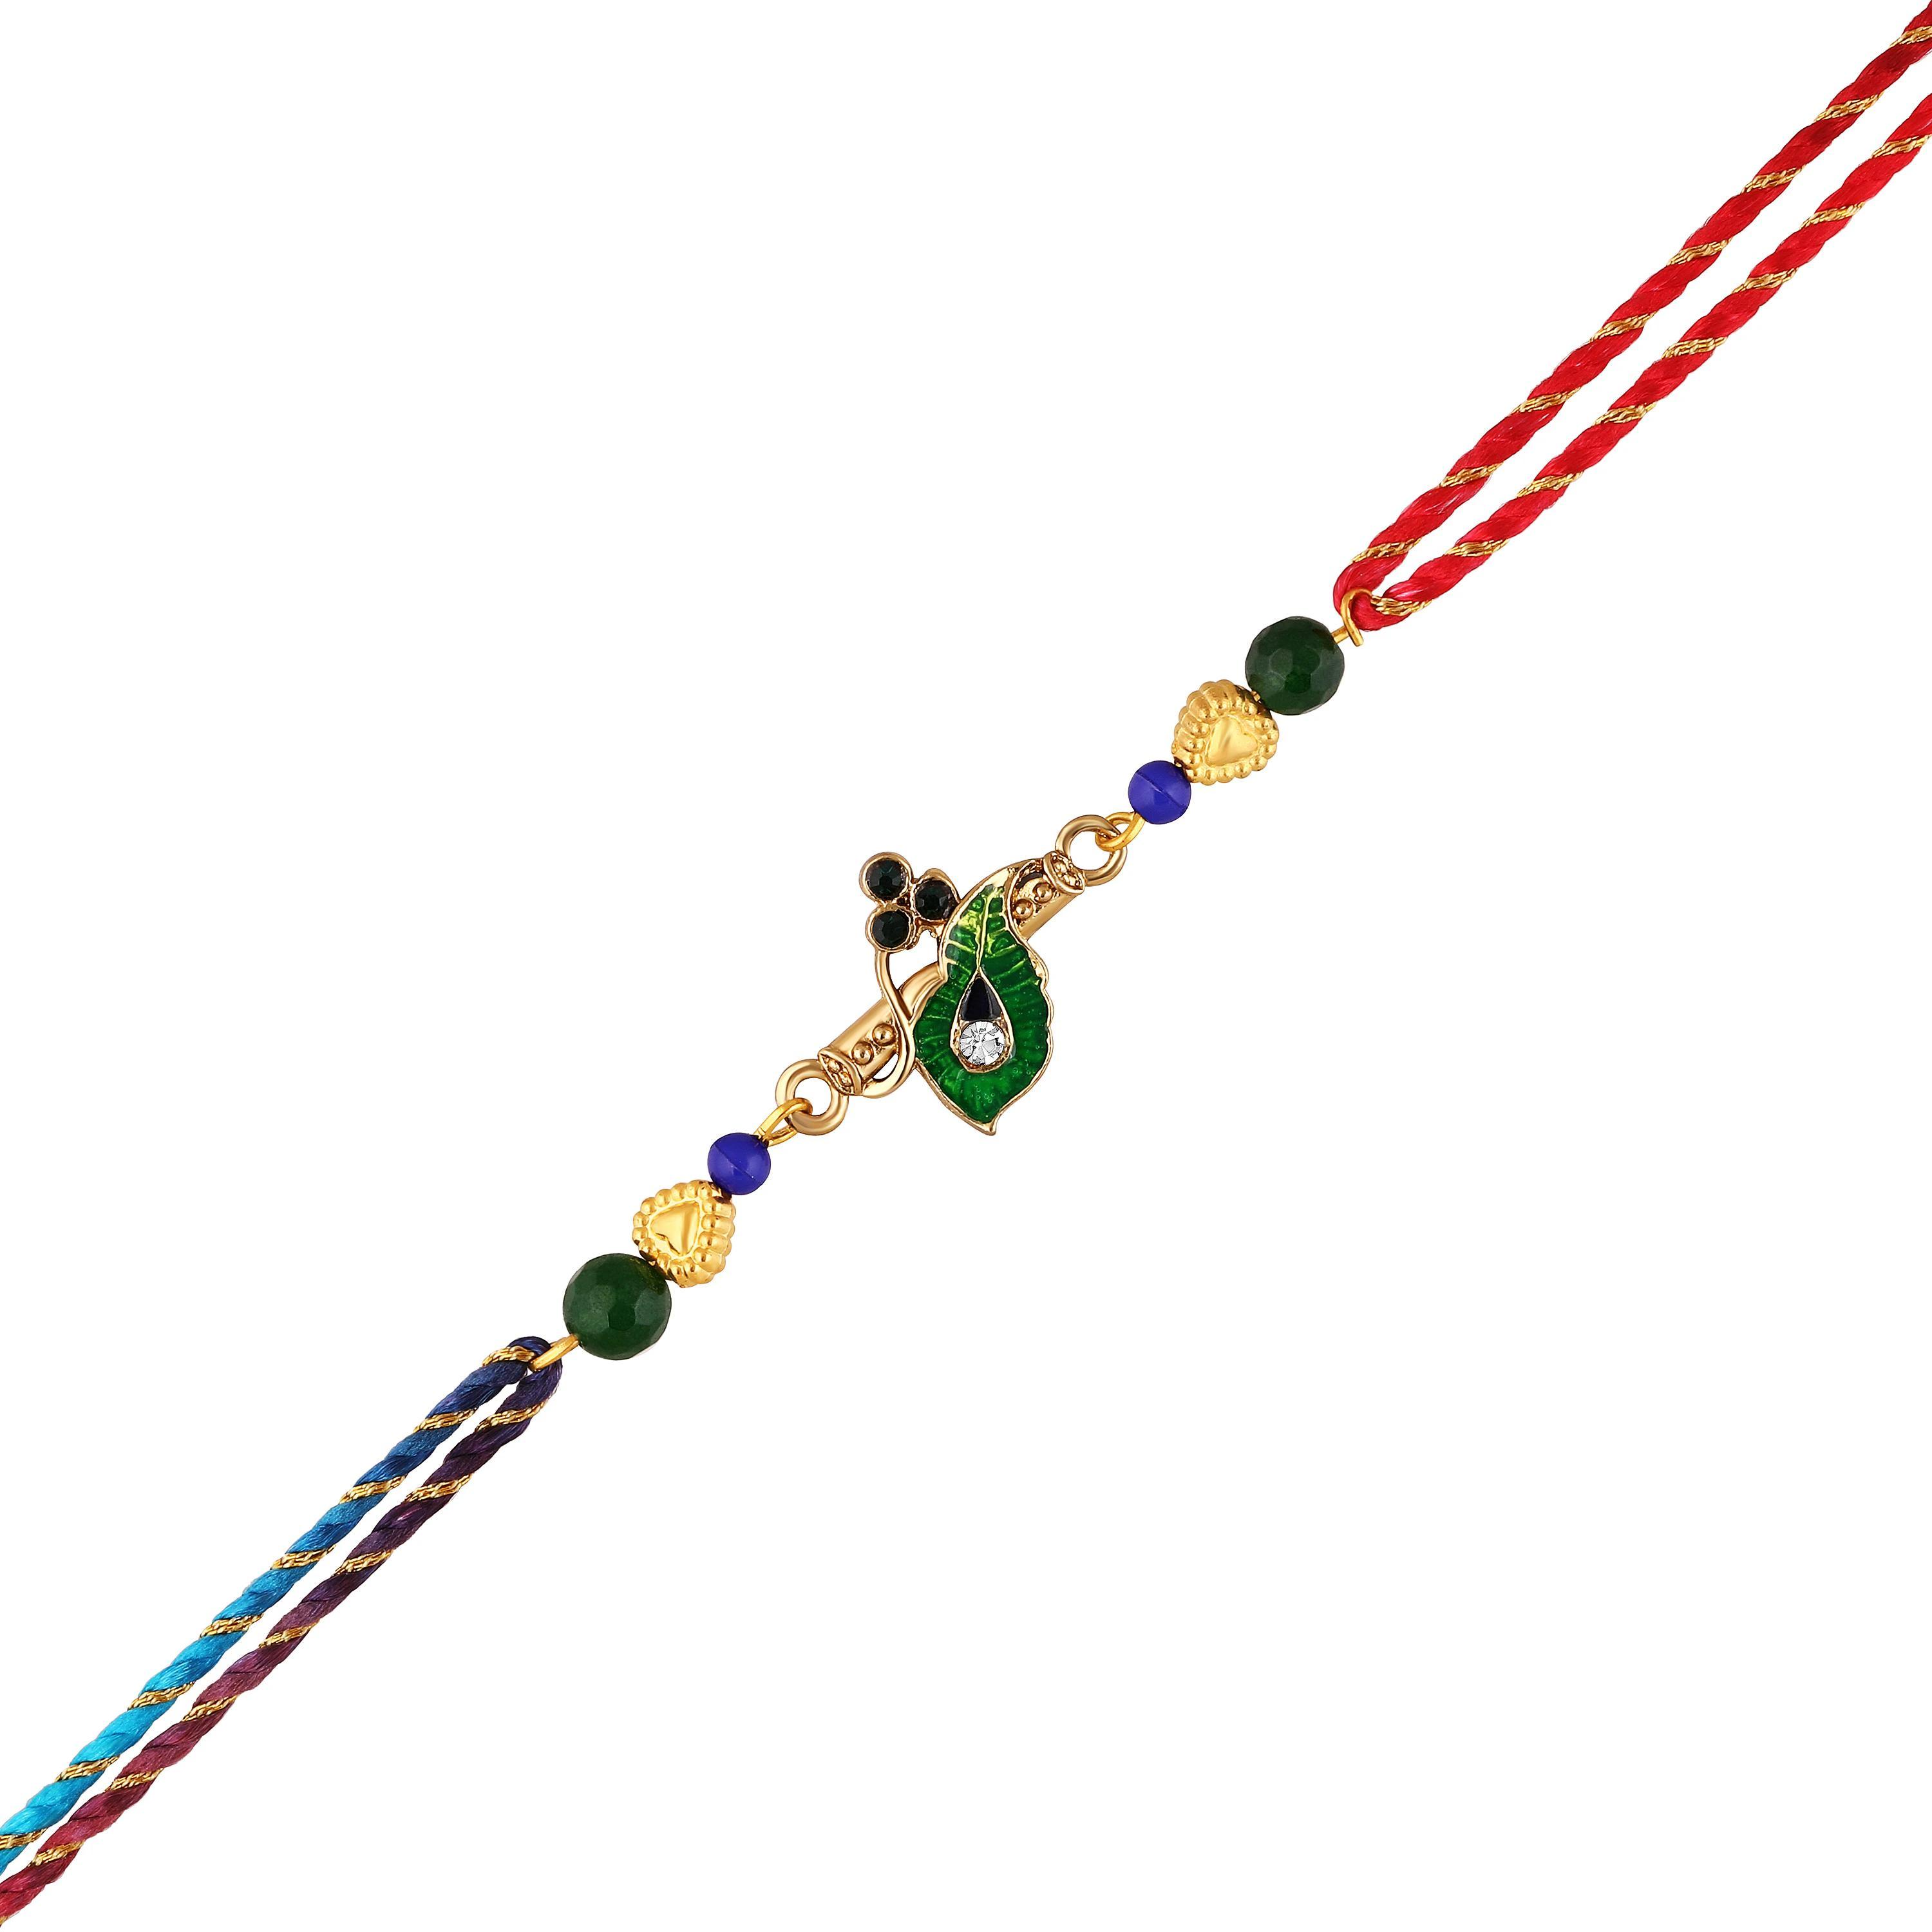
 Mahi Krishna Flute, Meena Work Peacock Feather-Shaped Rakshabandhan Rakhi with Crystals for Brother, Bhai, Bro (RA1100749G)
Type: Rakhis
Brand: Mahi
Price: Rs. 219
 Celebrate Raksha Bandhan with our exquisitely crafted Rakhi, designed to strengthen the bond between siblings. This traditional Rakhi features intricate beadwork and durable thread, ensuring it stands the test of time. Handmade with care, each Rakhi is a unique and meaningful gift for your brother. Each Rakhi carries heartfelt blessings and good wishes for your brother's well-being and success. Celebrates the bond of love and protection between siblings, a cherished tradition in Indian culture. The color of the thread (dori) may differ from the one displayed in the picture.
Features: The Rakhi is adorned with vibrant colors and attractive embellishments that add a touch of elegance to the celebration.,Content in Box : 1 Rakhi ; Cultural Significance: This beautiful Rakhi will acknowledge your love for Your Brother with the promise that your bond with him will grow stronger as time goes on.,Vibrant Colors: Adding bright and playful colors to the celebration will make it stand out and make it more enjoyable.,Celebrate the bond of love and protection with our exquisite Rakhis. Share the joy of Raksha Bandhan Festival with this beautiful Rakhi, a token of love, protection and blessings.,Adjustable Size and Easy to tie: Designed to fit wrists of all sizes. It is simple and easy to tie the Rakhi securely and effortlessly.
Included: 1 Rakhi